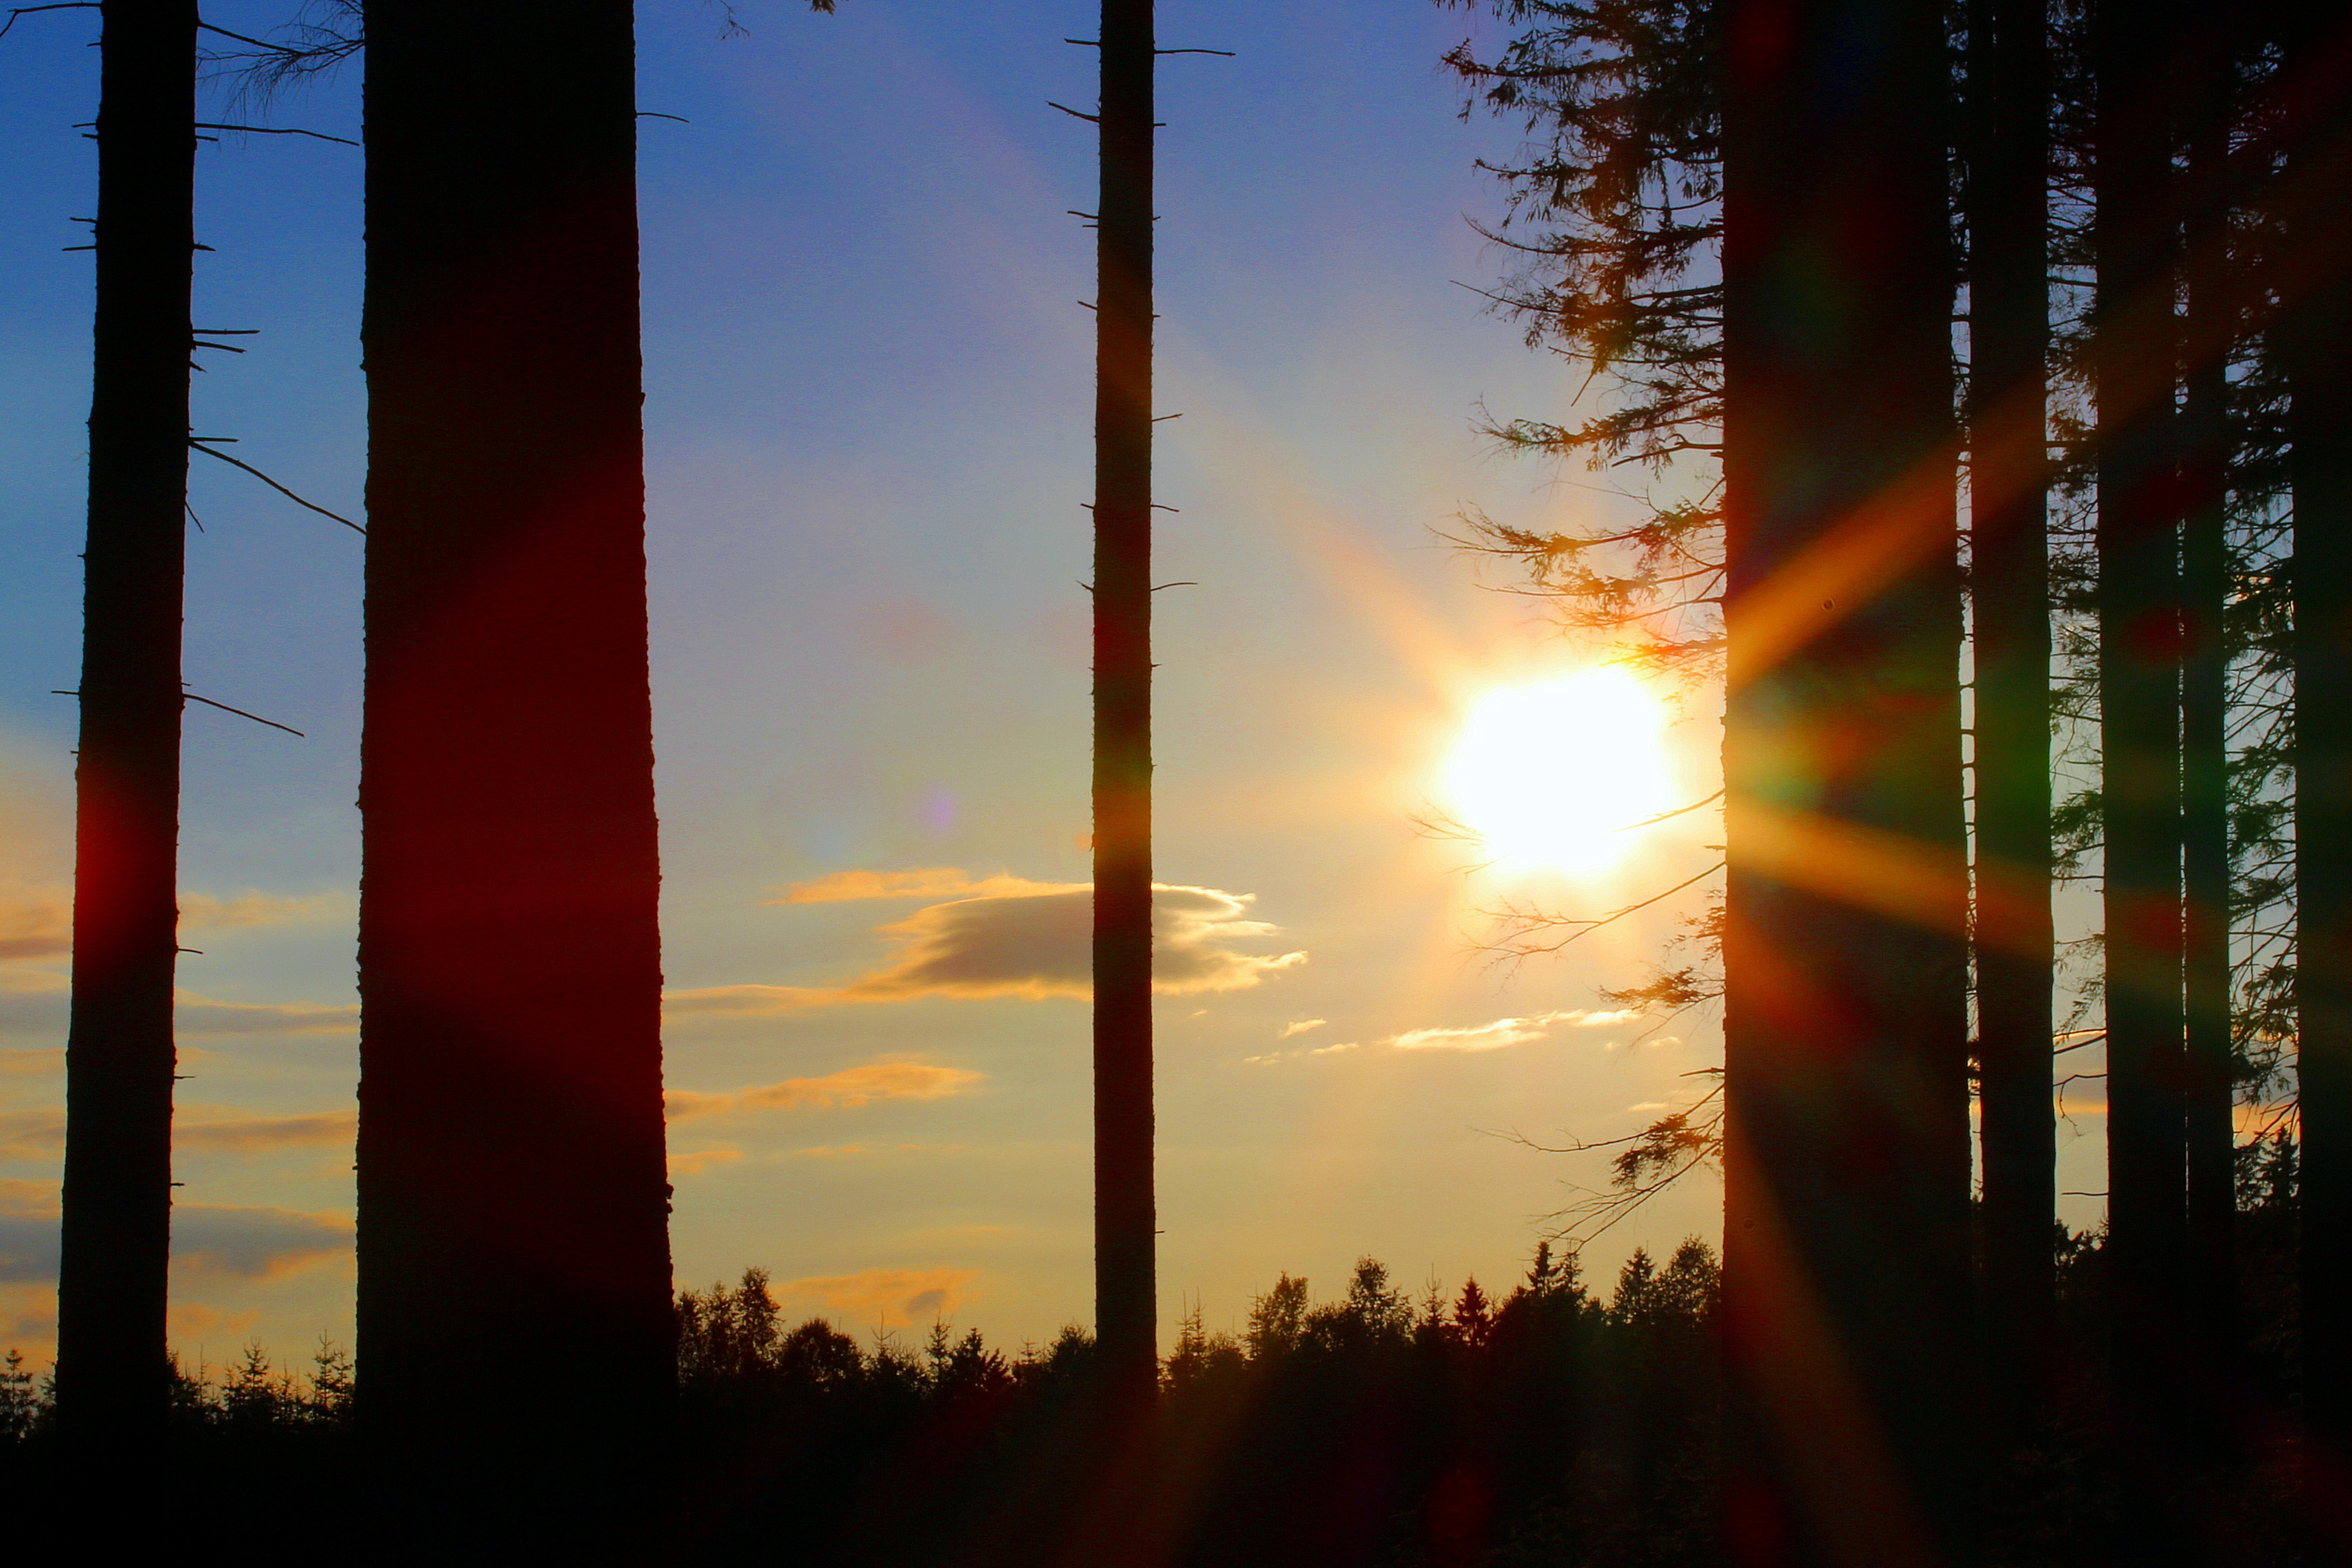
tree, forest, light, cloud, sky, sun, sunrise, sunset, sunlight, morning, dawn, atmosphere, dusk, evening, reflection, trees, clouds, mood, firs, evening sun, tree trunks, abendstimmung, sunbeam, afterglow, evening sky, setting sun, fir forest, woody plant